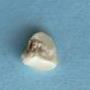
Maize quality: Bad